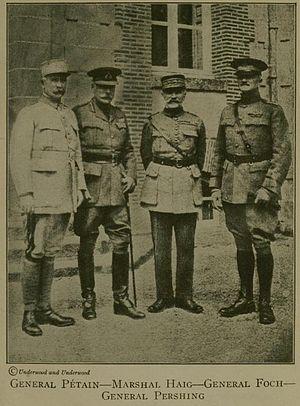
Général pétain, maréchal douglas Haig, Général Foch, Général pershing, en 1918